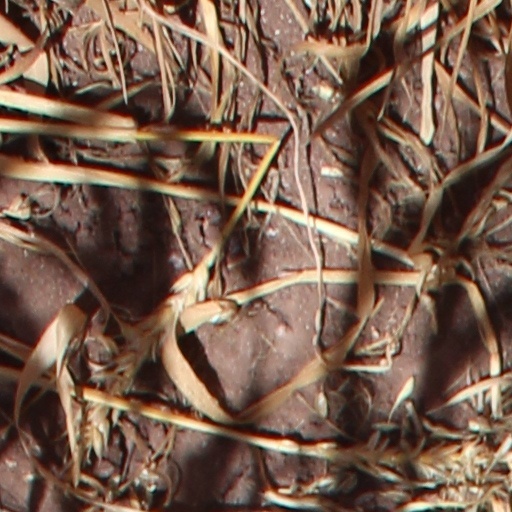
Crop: wheat